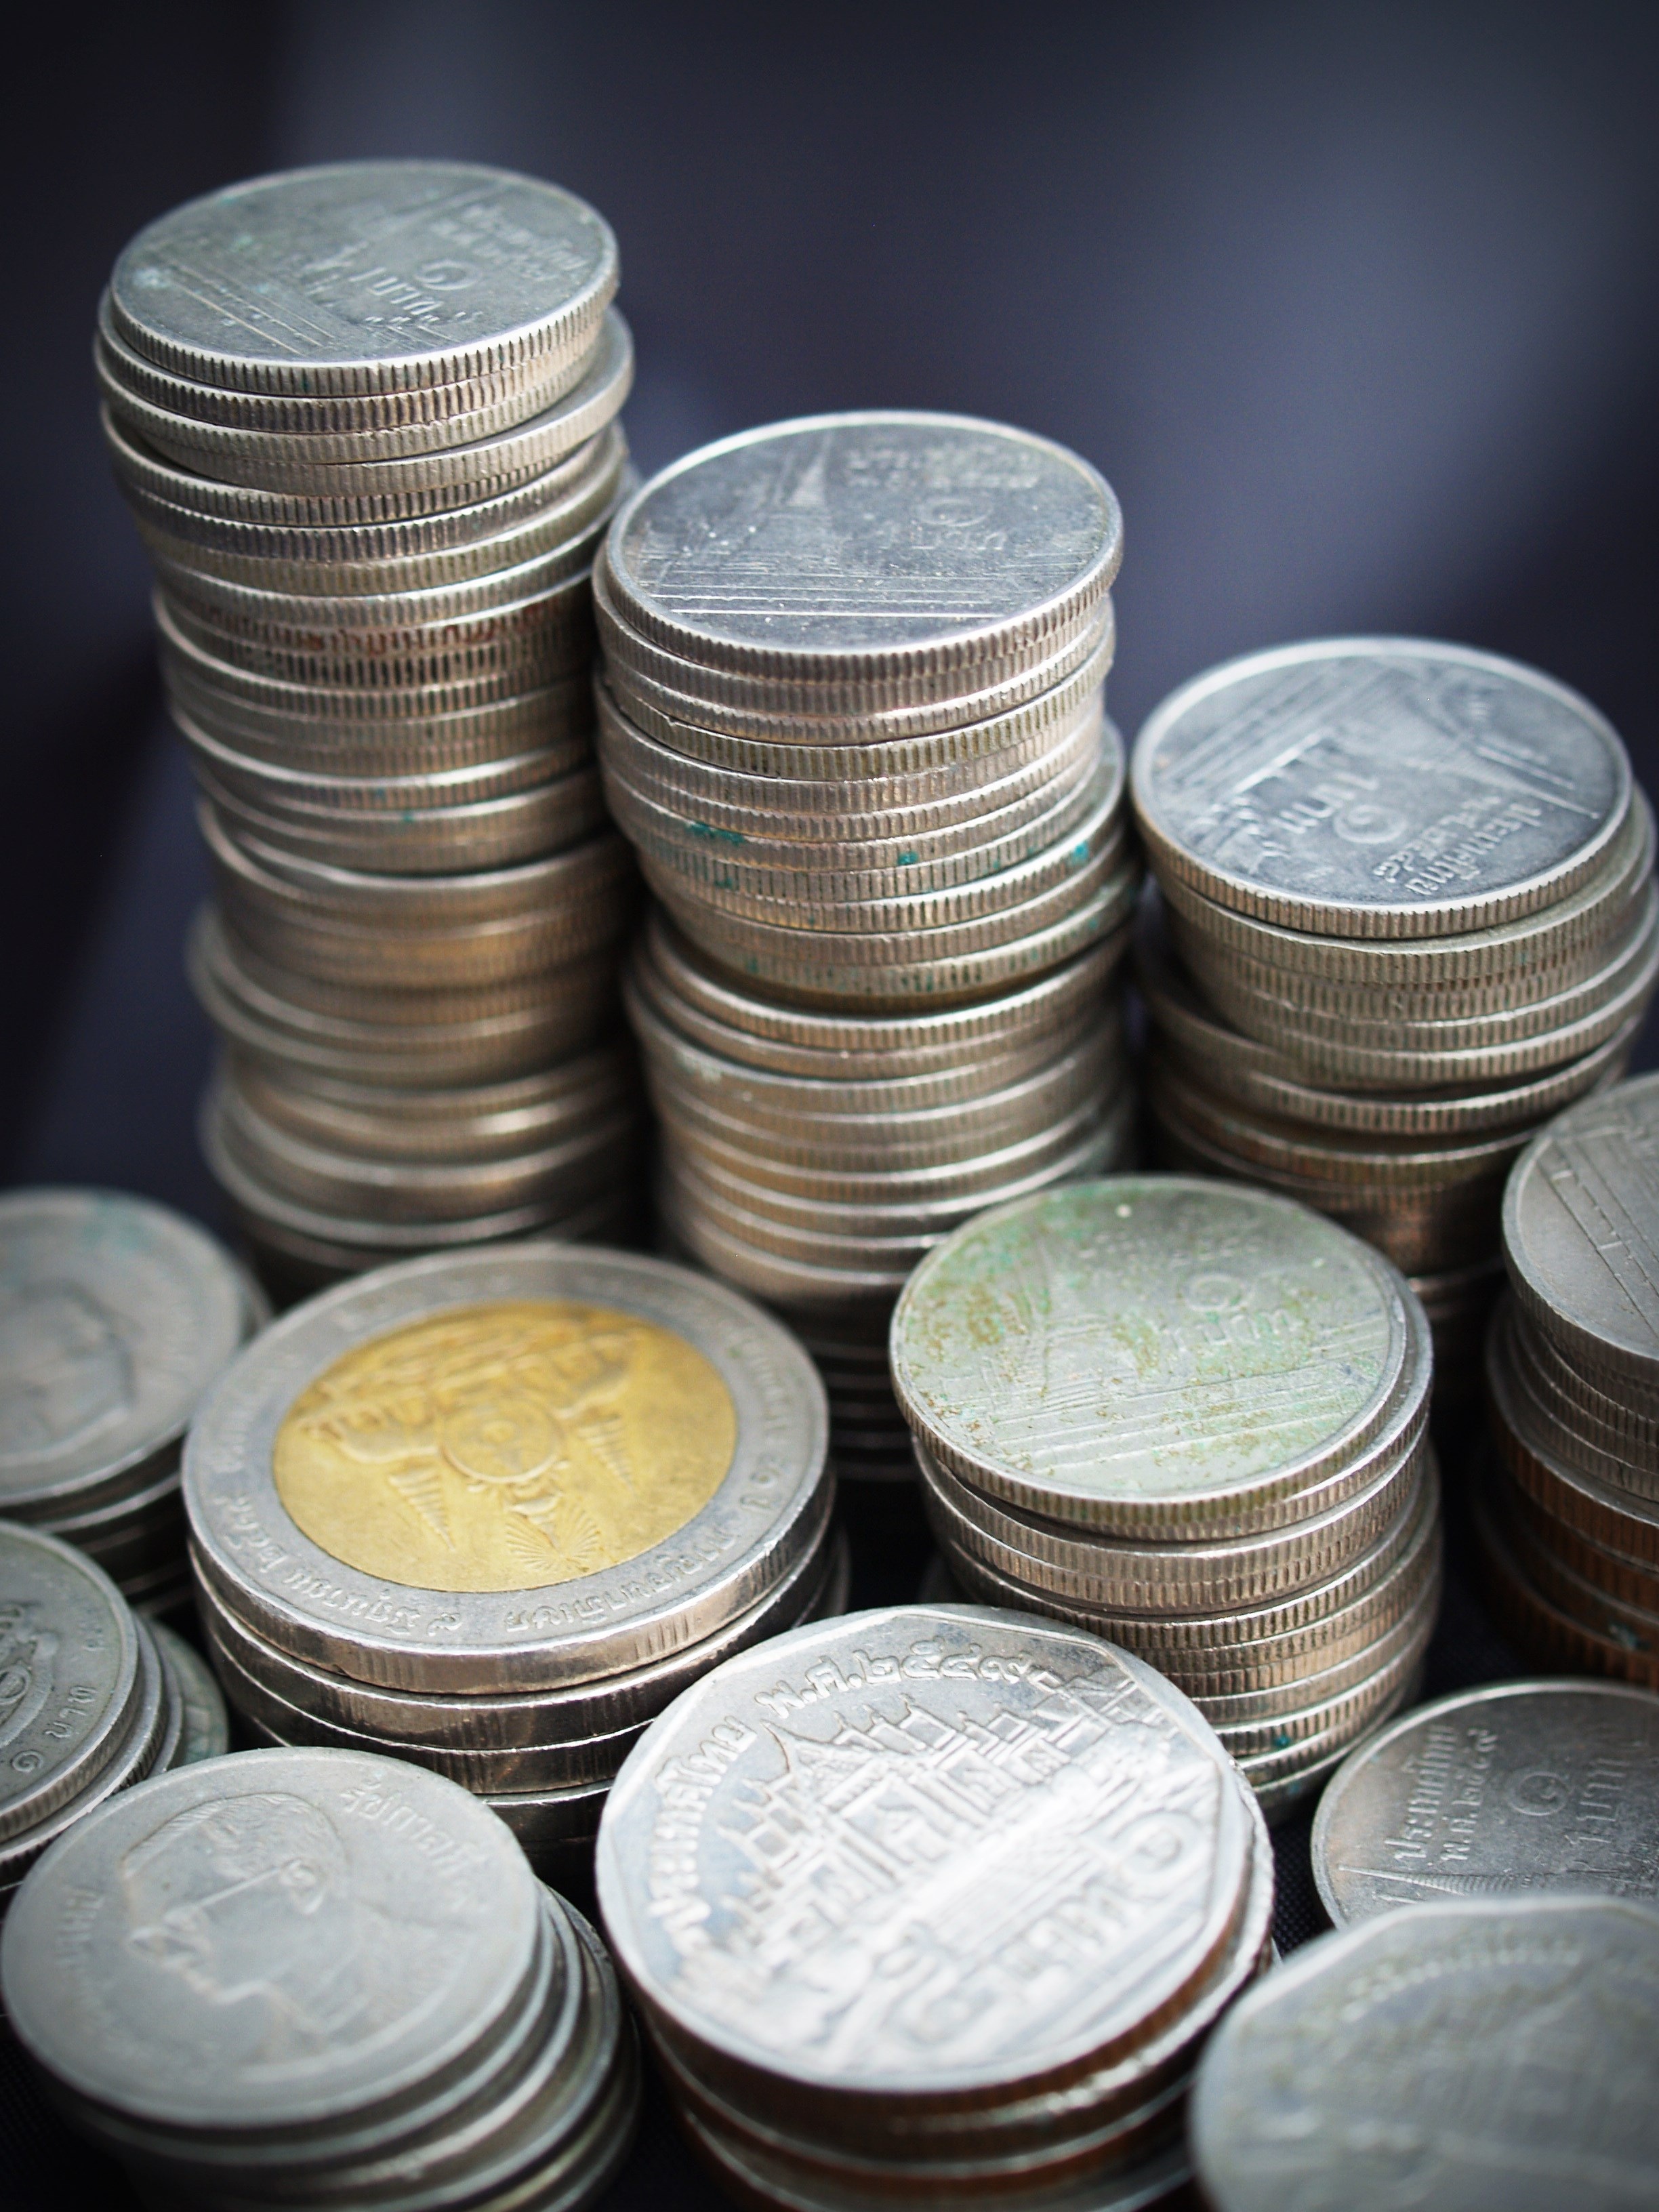
isolated, vacation, asian, reflection, money, asia, business, shopping, thailand, note, siam, cash, bank, background, gold, currency, debt, coin, banking, bill, rich, credit, bangkok, sale, commerce, thai, investing, payment, financial, siamese, foreign, spend, finance, wealth, investment, exchange, concepts, rate, banknotes, stocks, baht, paying, thousand, denomination, bucks